Bart Verhaeghe

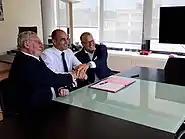

Bart Verhaeghe (born in 1965) is a well-known Belgian entrepreneur. He became president of Club Brugge in 2011, one year later he became the majority shareholder. He's a member of the European Club Association (ECA).